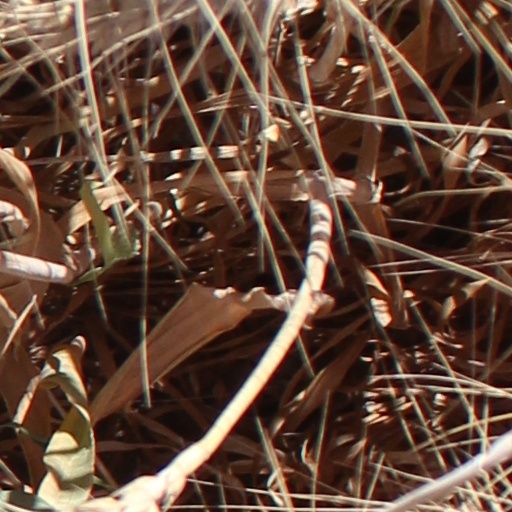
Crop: wheat